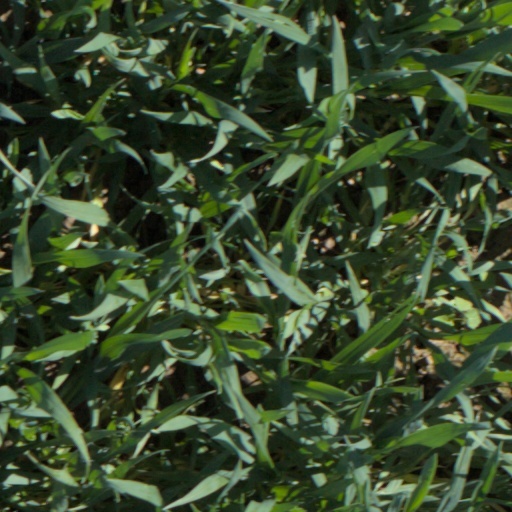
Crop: wheat